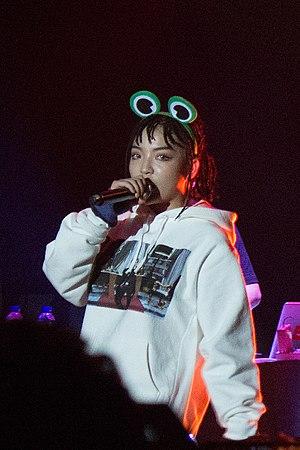
Vava, de son vrai nom Mao Yanqi, née le 29 octobre 1995, est une chanteuse chinoise de hip-hop.